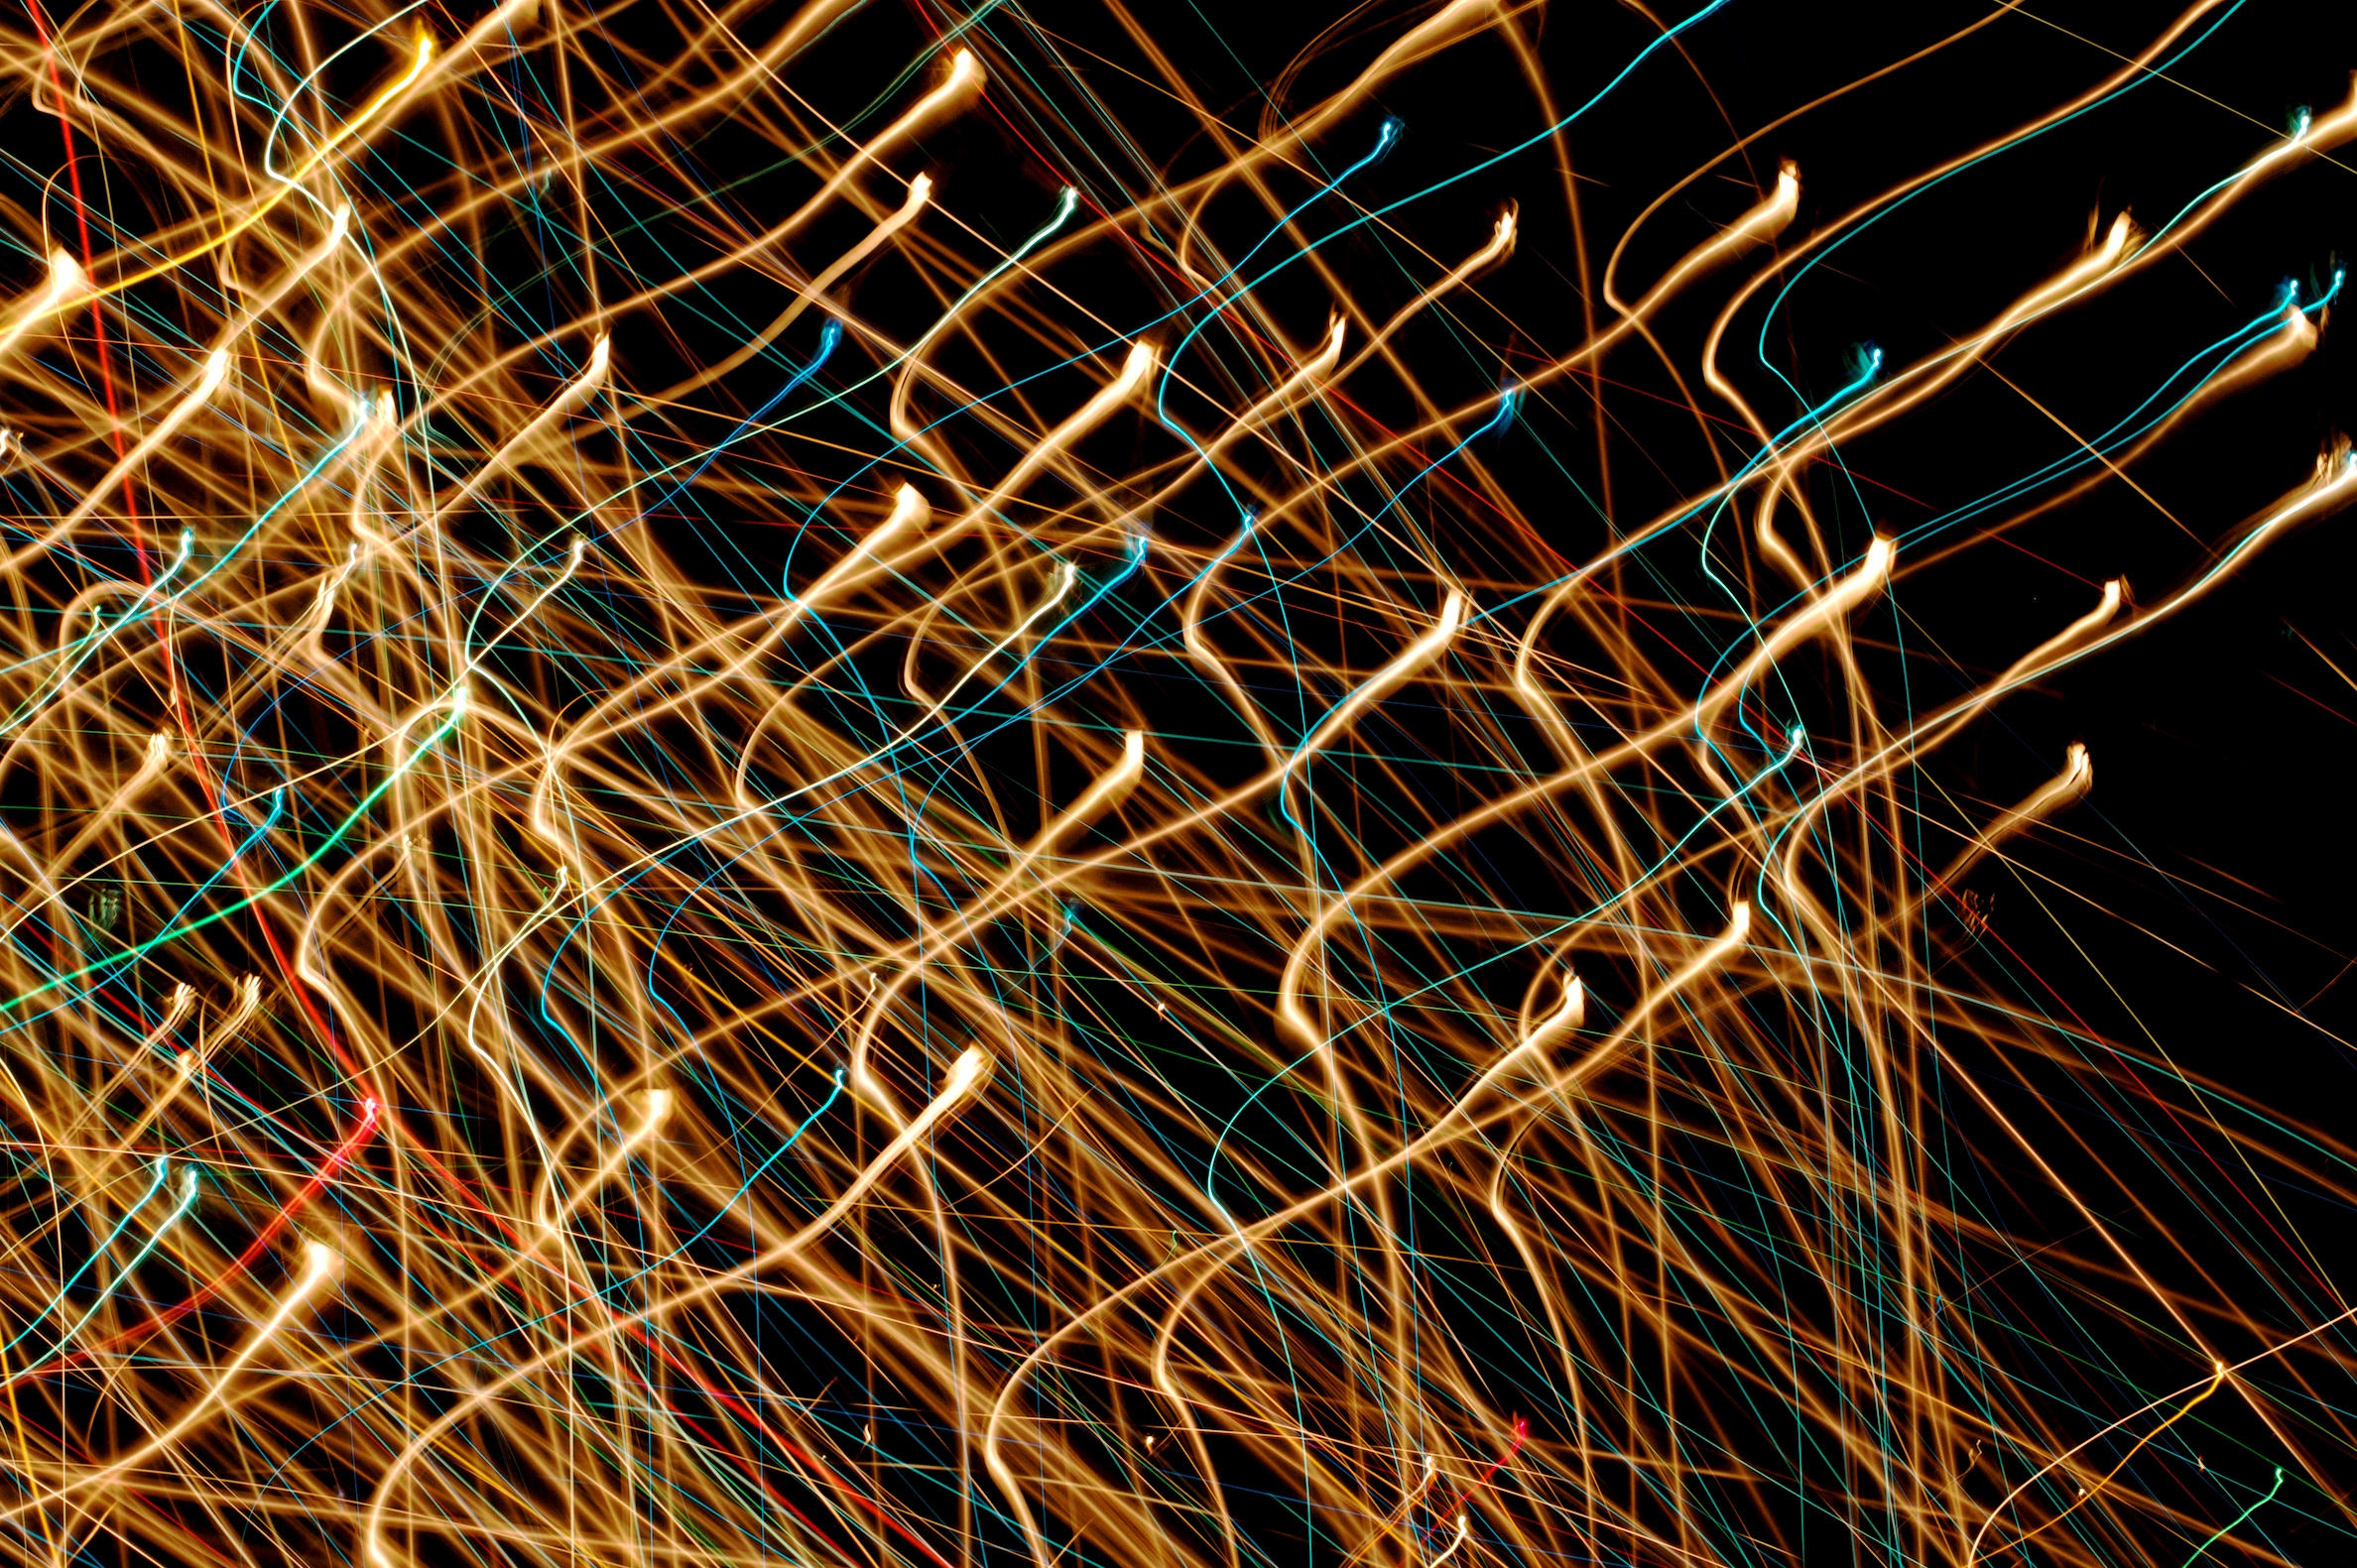
light, night, sunlight, sparkler, reflection, darkness, circle, lightpaint, 2009365, macro photography, computer wallpaper